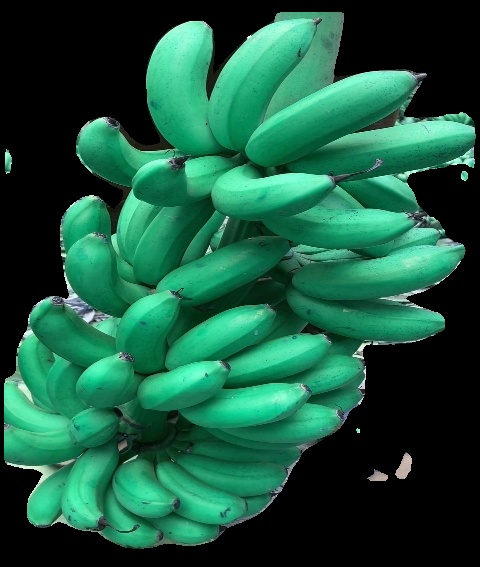
Variety: rasbale
Grade: grade1